National Union of Freedom Fighters

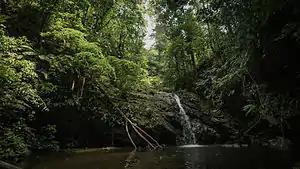
A waterfall in the heavily forested Northern Range

On 1 July a group of guerrillas returning from the Northern Range were intercepted at a police roadblock and a gunfight ensued. One NUFF member, Hillary Valentine, was killed and three policemen were injured. Valentine's funeral attracted 4,000 mourners. On 23 February 1973 the Barclays Bank on Tragarete Road in Port of Spain was robbed by five men and a woman—later identified as Andrea Jacob—who stole TT$100,000 (equivalent to £20,800 at the time) and a security guard's revolver.